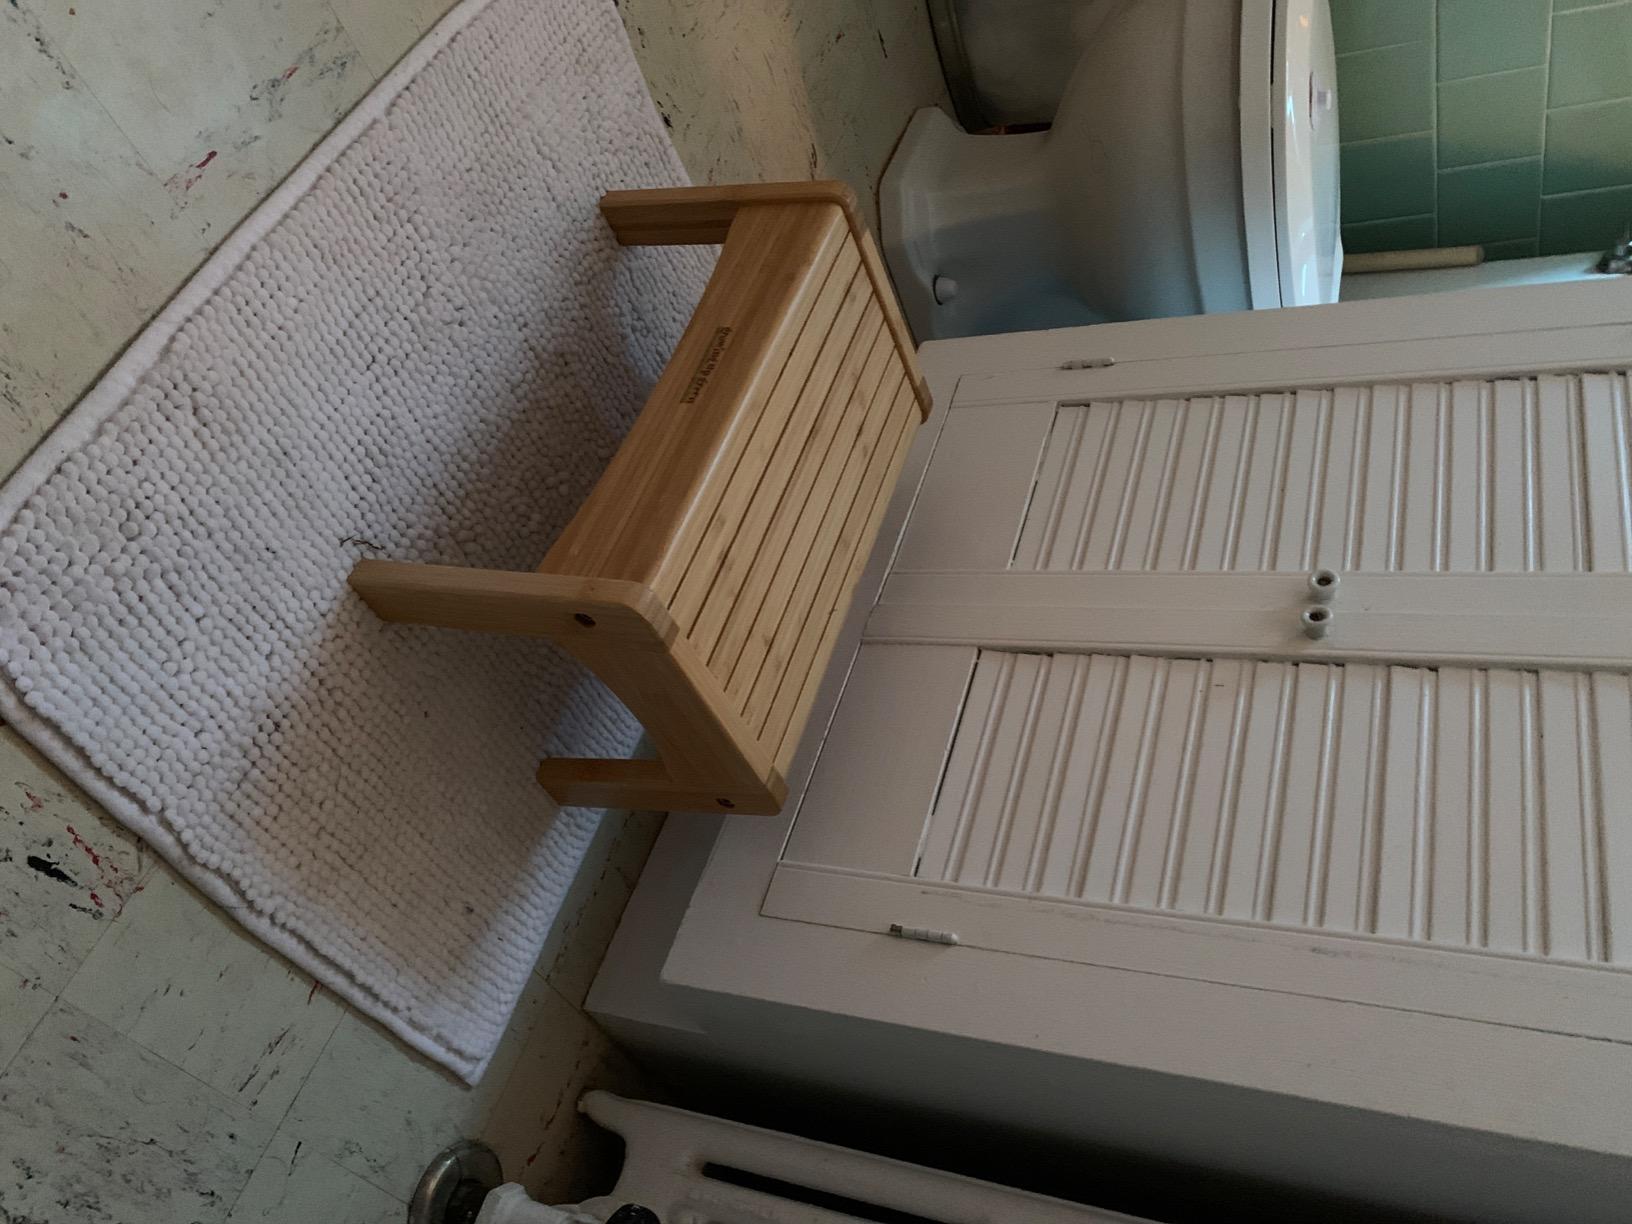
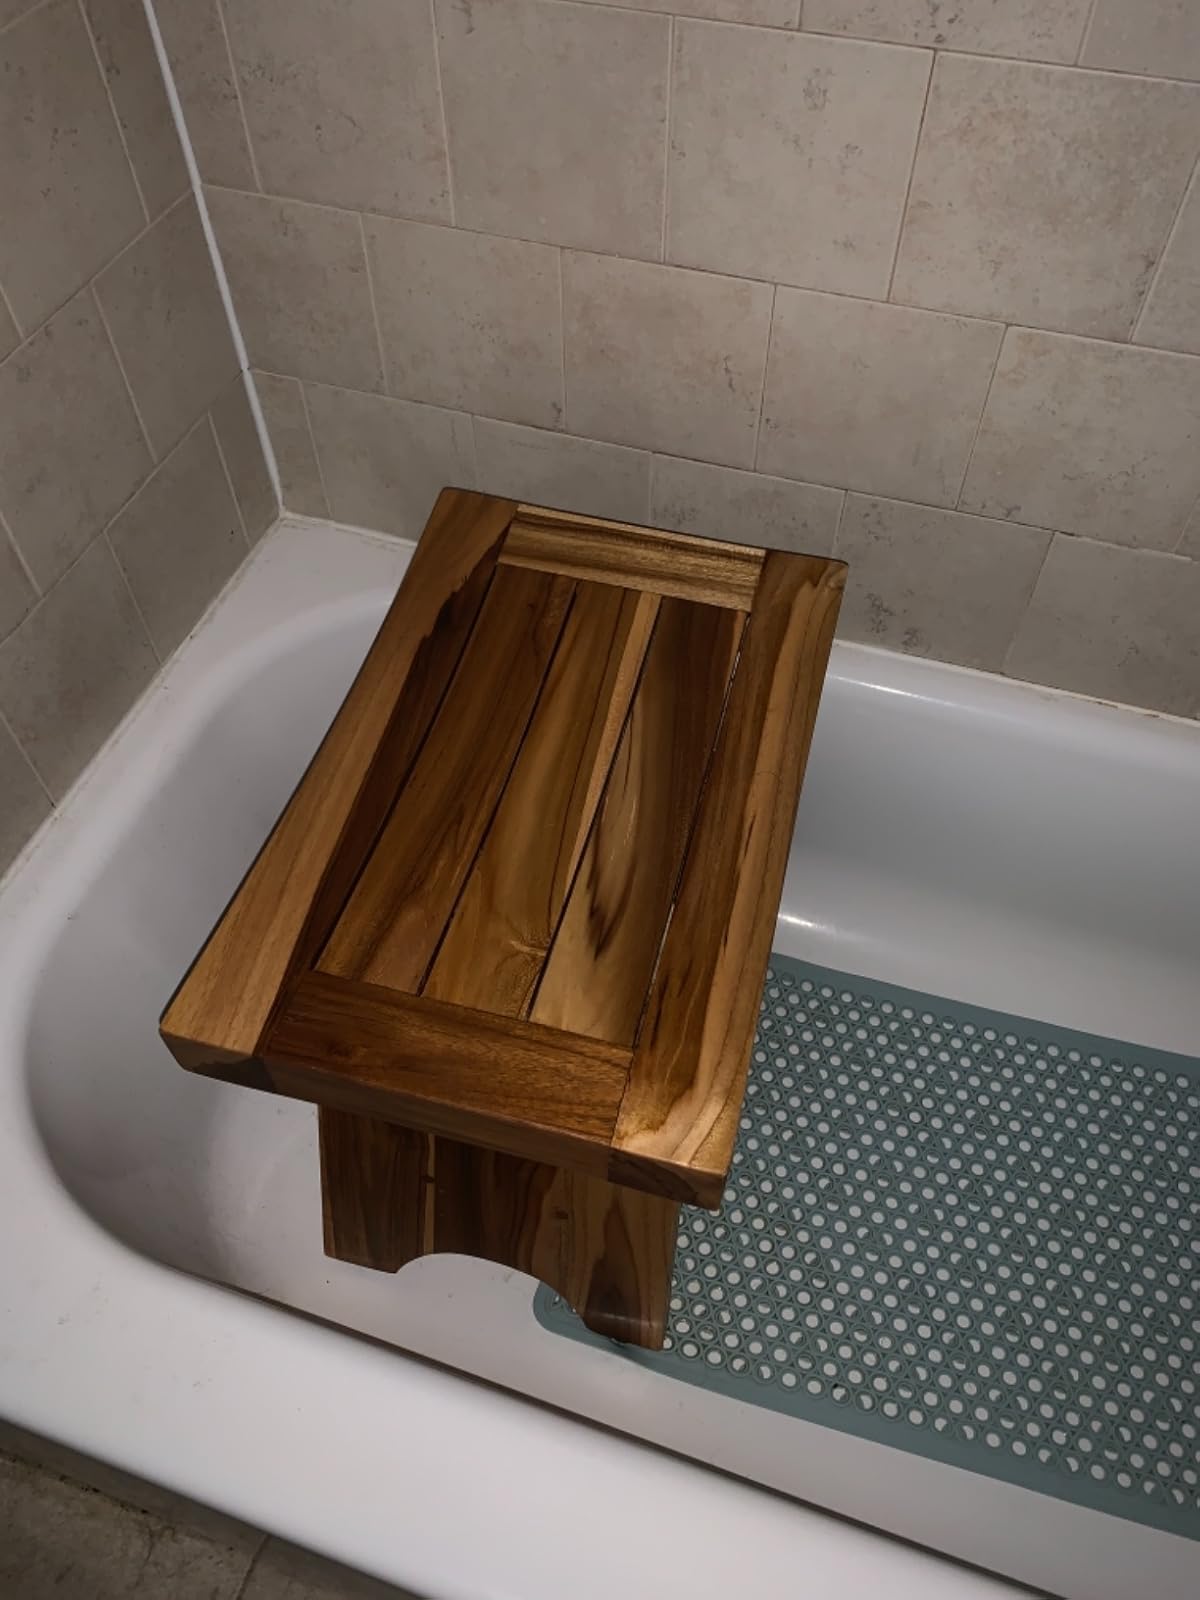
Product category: stool
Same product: no